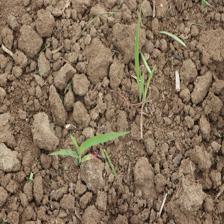
Label: Sorghum